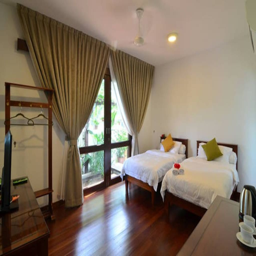
this is our twin room - which you get depends on availability